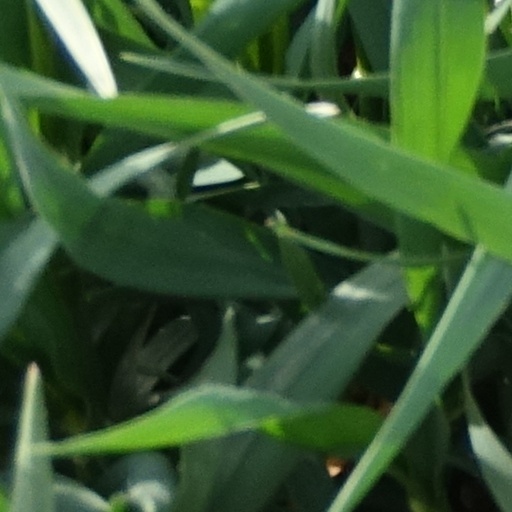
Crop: wheat